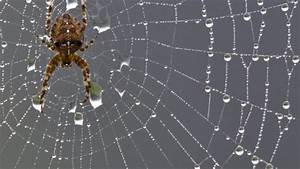
Label: spider